Rubén de la Red

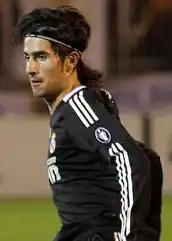
De la Red playing for Real Madrid in 2008

Rubén de la Red Gutiérrez (born 5 June 1985) is a Spanish former professional footballer who played as a central midfielder. He is currently manager of Racing Madrid.